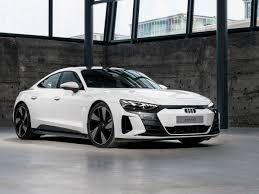
Label: noambulance